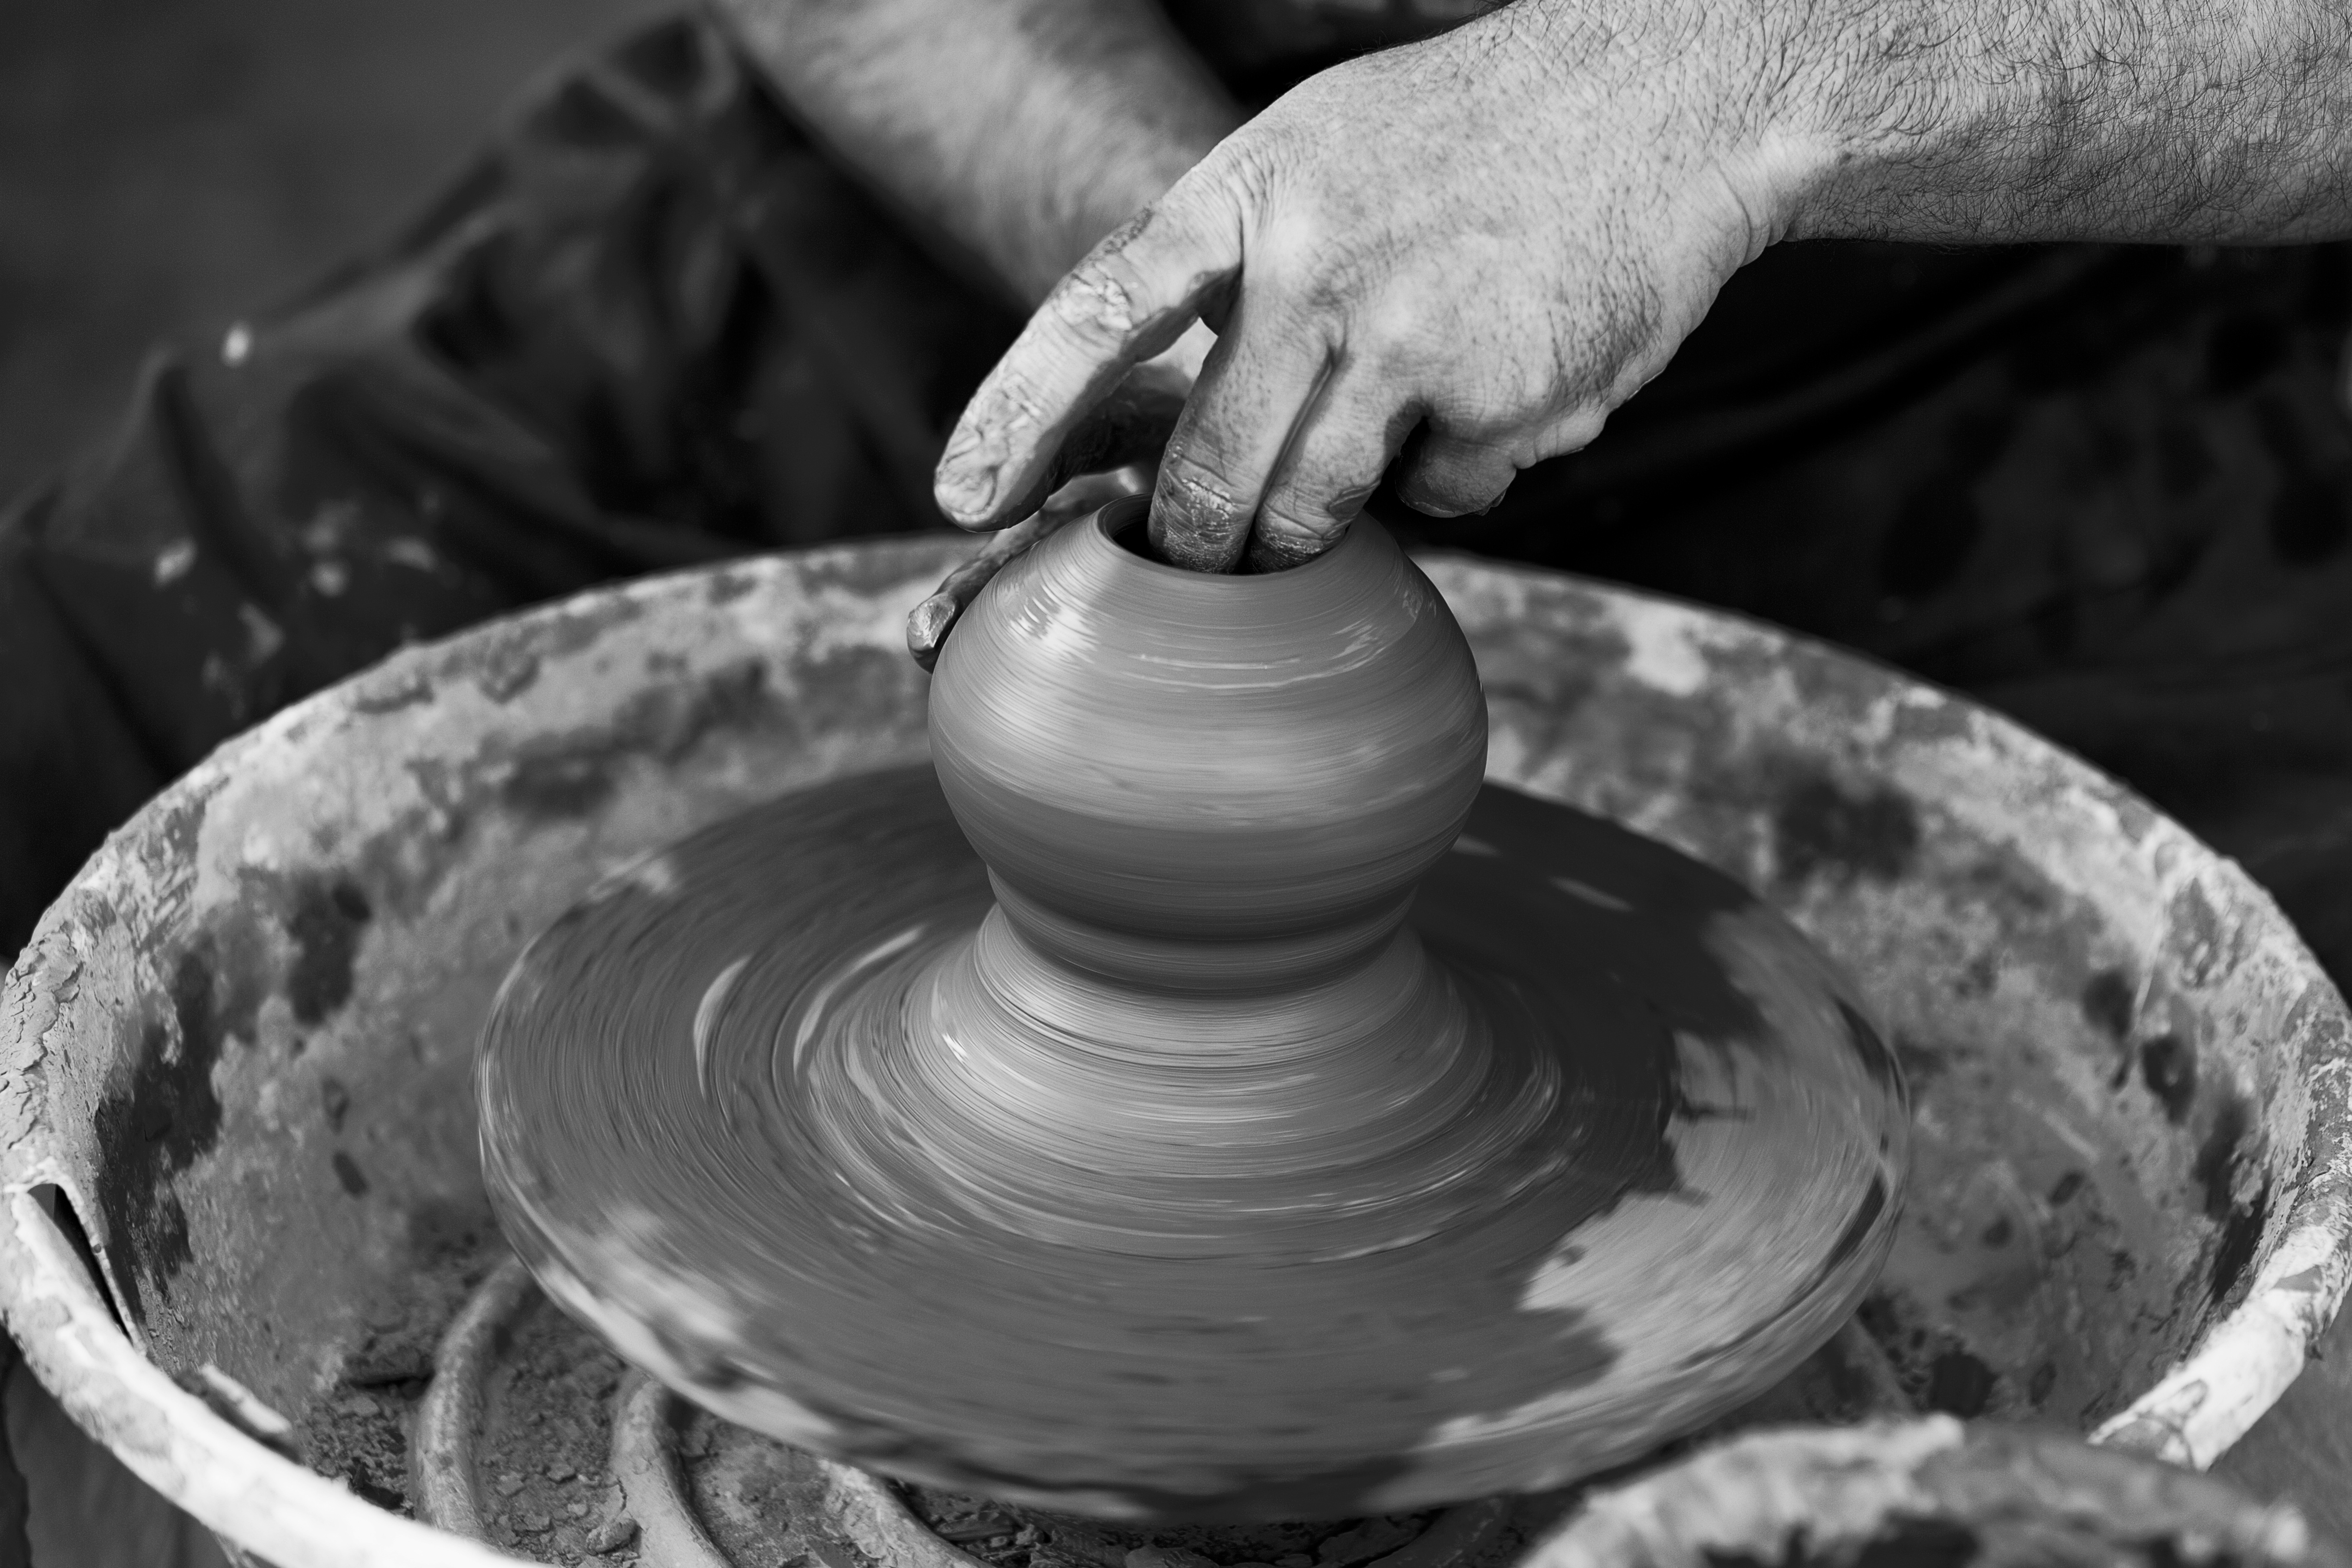
black and white, wheel, monochrome, pottery, material, tire, art, iron, monochrome photography, potter's wheel